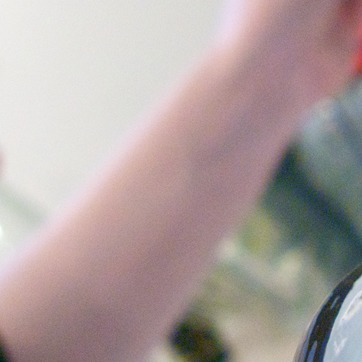
Material: skin